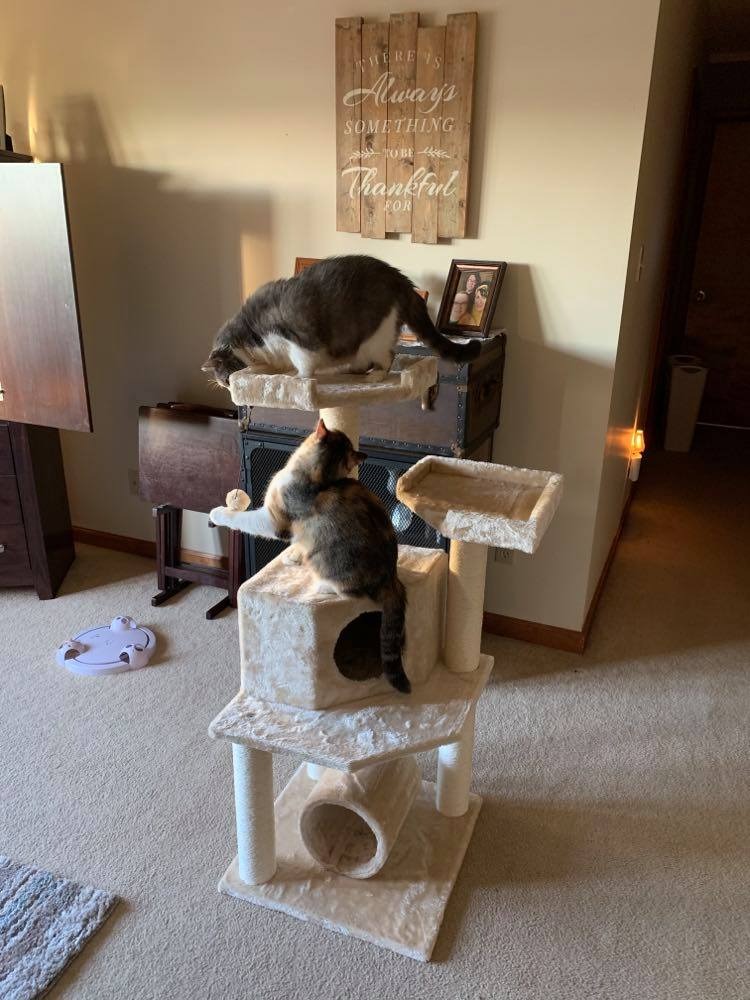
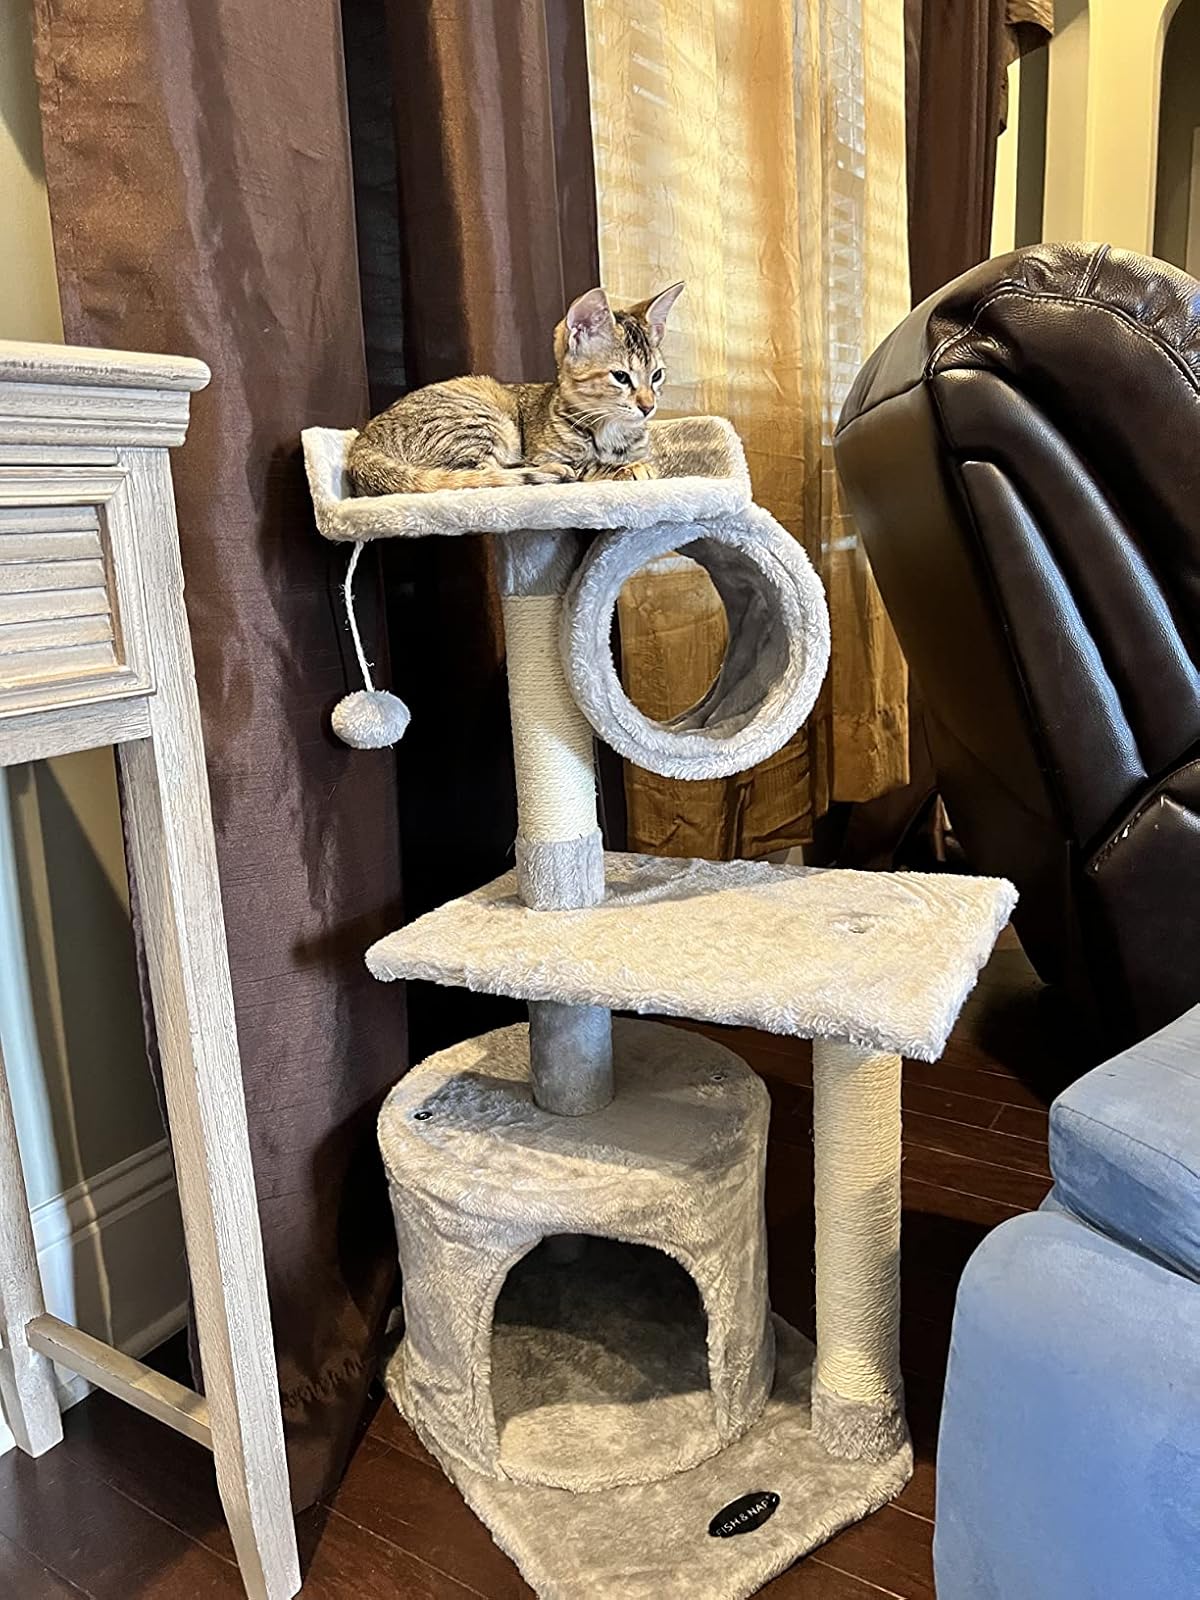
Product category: items_cat tree
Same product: no